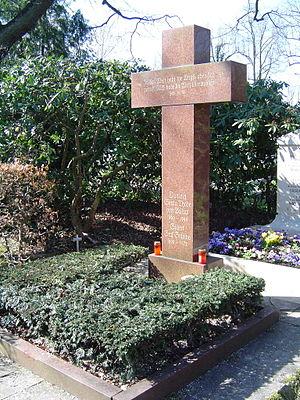
Blandine Gravina, née Blandine Elisabeth Veronica Theresia von Bülow le 20 mars 1863 à Berlin et morte le 4 décembre 1941 à Florence, est une des filles de Cosima Wagner et de Hans von Bülow, et une des petites-filles de Franz Liszt.
Daniela Thode Senta von Bülow, née à Berlin le 12 octobre 1860 et morte à Bayreuth le 28 juillet 1940, est une pianiste et conférencière allemande, fille de Hans et Cosima von Bülow, belle-fille de Richard Wagner, épouse de l'historien d'art Henry Thode et petite-fille de Franz Liszt.